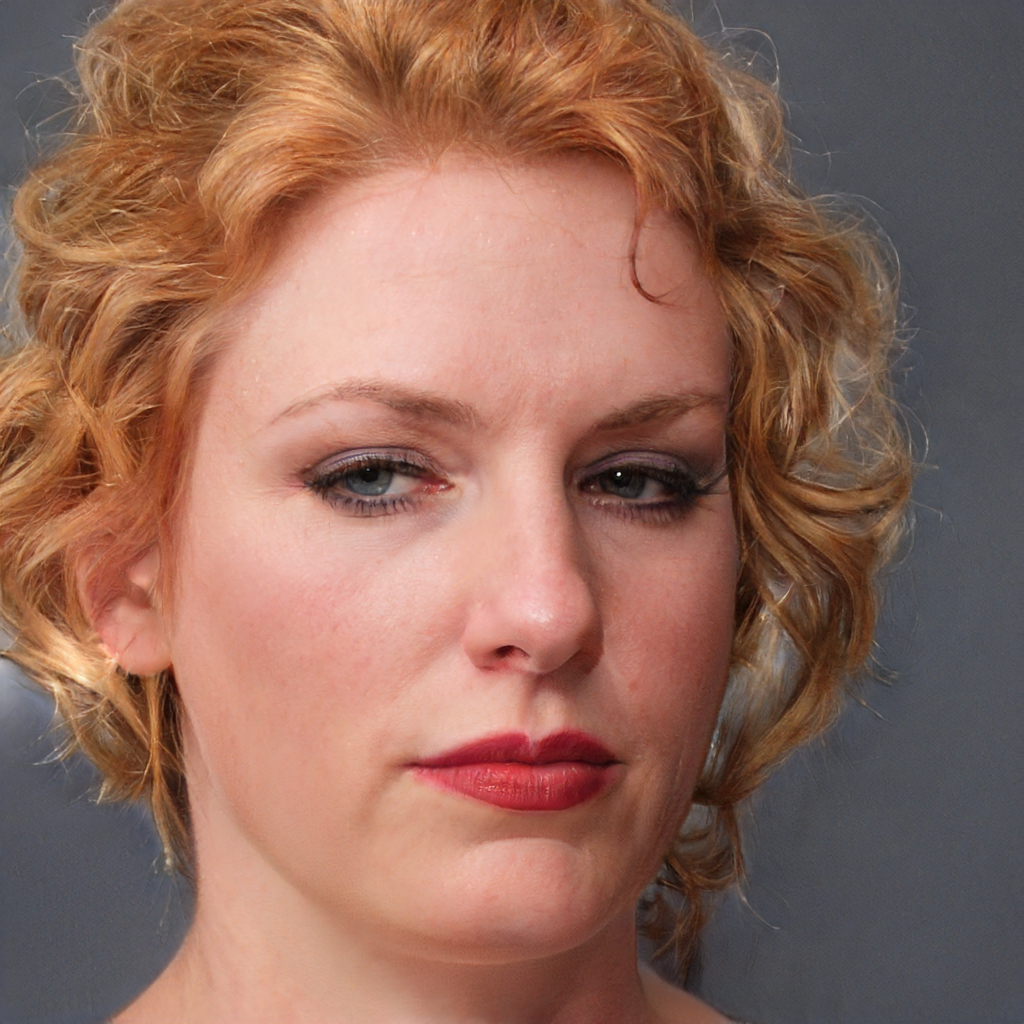
Label: Colored